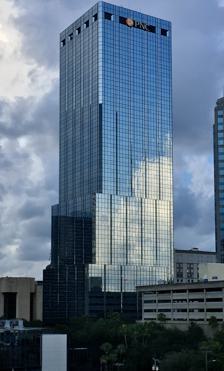
Building: One Tampa City Center
Country: United States of America
Year built: 1981
Office skyscraper in Tampa, Florida One Tampa City Center One Tampa City Center General information Type Office Location 201 North Franklin Street, Tampa, Florida , United States Coordinates 27°56′49″N 82°27′25″W / 27.94694°N 82.45694°W / 27.94694; -82.45694 Opening 1981 Owner Alliance Partners Height Roof 537 ft (164 m) Technical details Floor count 39 Floor area 735,024 sq ft (68,286 m 2 ) Design and construction Architect(s) Welton Becket & Associates Structural engineer Thornton Tomasetti Main contractor Pavarini Construction Southeast, Inc. References One Tampa City Center , formerly known as GTE Center and Verizon Building , is an office skyscraper in Tampa, Florida . It was the tallest building in the state for three years and the tallest building in the city until the completion of the Bank of America tower in 1986. At 39 stories, it is currently the third tallest structure in the city, standing 537 feet (164 m) tall. History One Tampa City Center opened in 1981 as the GTE Building. It was the second skyscraper built in the city, after the Park Tower just a few blocks away. On November 13, 2012, PNC Bank acquired the naming rights for the building from Verizon Communications , which began effective in May 2013. On October 30, 2014, the building was sold for $128 million to Alliance Partners HSP. Alliance Partners subsequently split the ownership of the land and the building, selling the building in October 2018 for $110 million to Banyan Street Capital and Oaktree Capital Management . HSBC provided an $84 million acquisition loan for the purchase. Height One Tampa City Center is the third-tallest building in Tampa The building is among Tampa's tallest buildings, as well as among Florida's tallest. When it topped out in 1981, One Tampa City Center was the tallest building in Florida for four years, from 1981 to 1984, when it was surpassed by the Wachovia Financial Center, which today is the Southeast Financial Center . The building was the tallest in Tampa from 1981 to 1986, until it was surpassed by neighboring office building the Bank of America Plaza . Today, the building remains the third tallest building in the city. Tenants The building holds offices for major companies and law firms, including: CDW Cushman & Wakefield Merrill Lynch PNC Bank Verizon See also List of tallest buildings in Tampa Downtown Tampa References